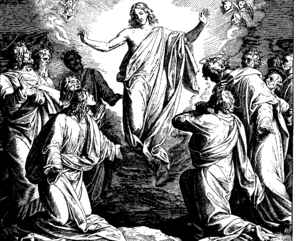
Gravure en bois pour «Die Bibel in Bildern», 1860."